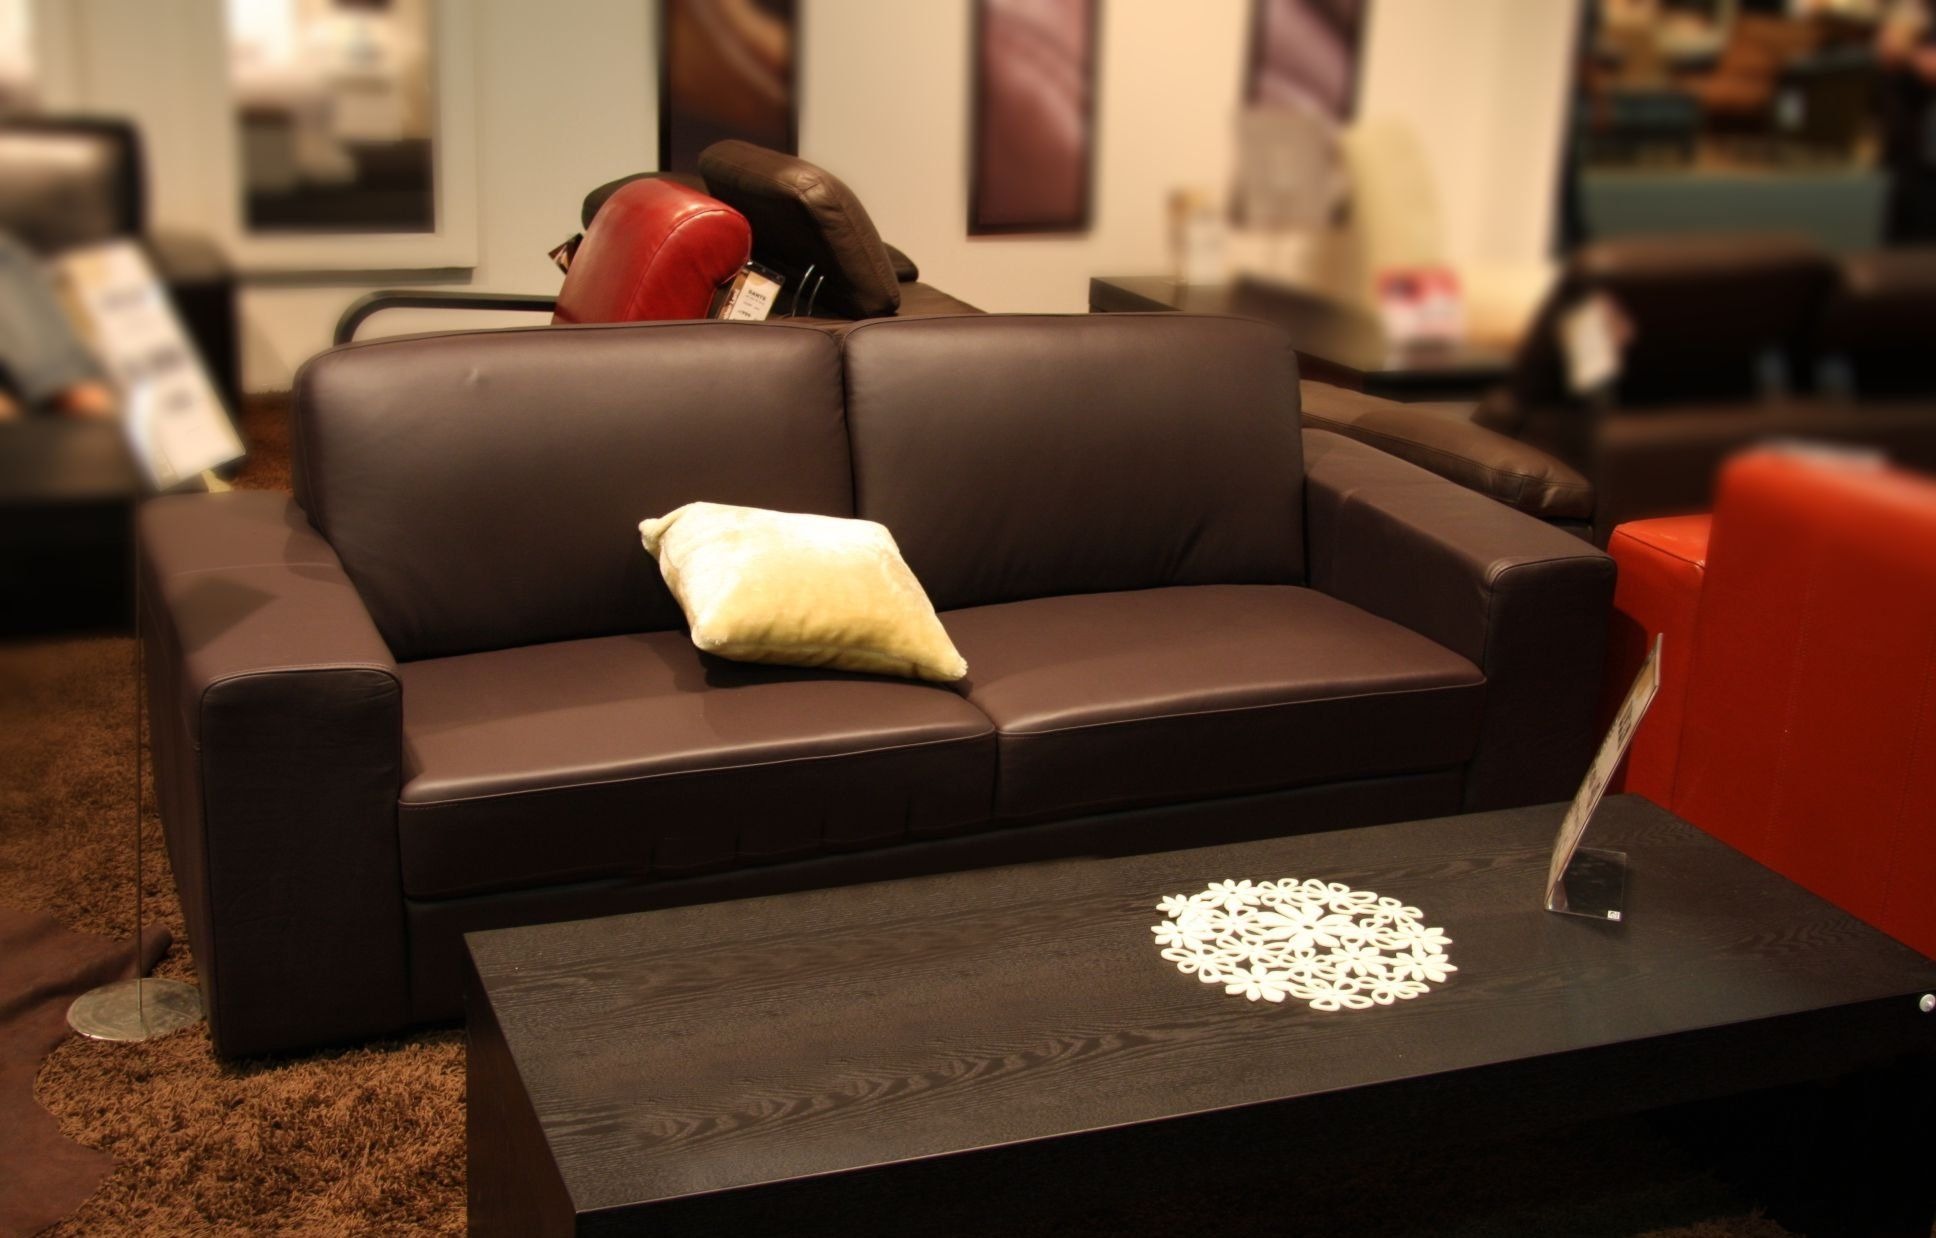
table, house, chair, interior, living room, furniture, room, lifestyle, sofa, pillow, couch, interior design, luxury, design, contemporary, comfortable, upholstery